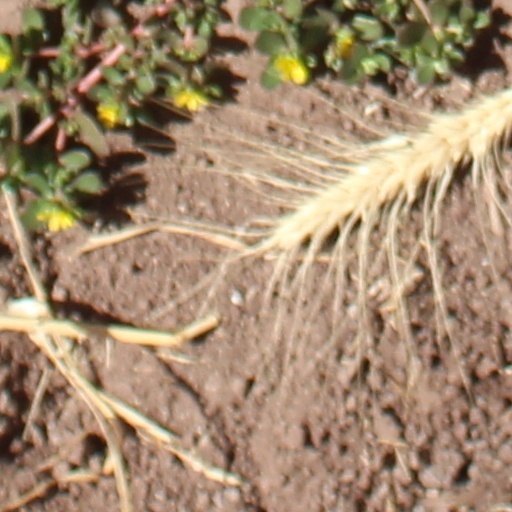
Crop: wheat